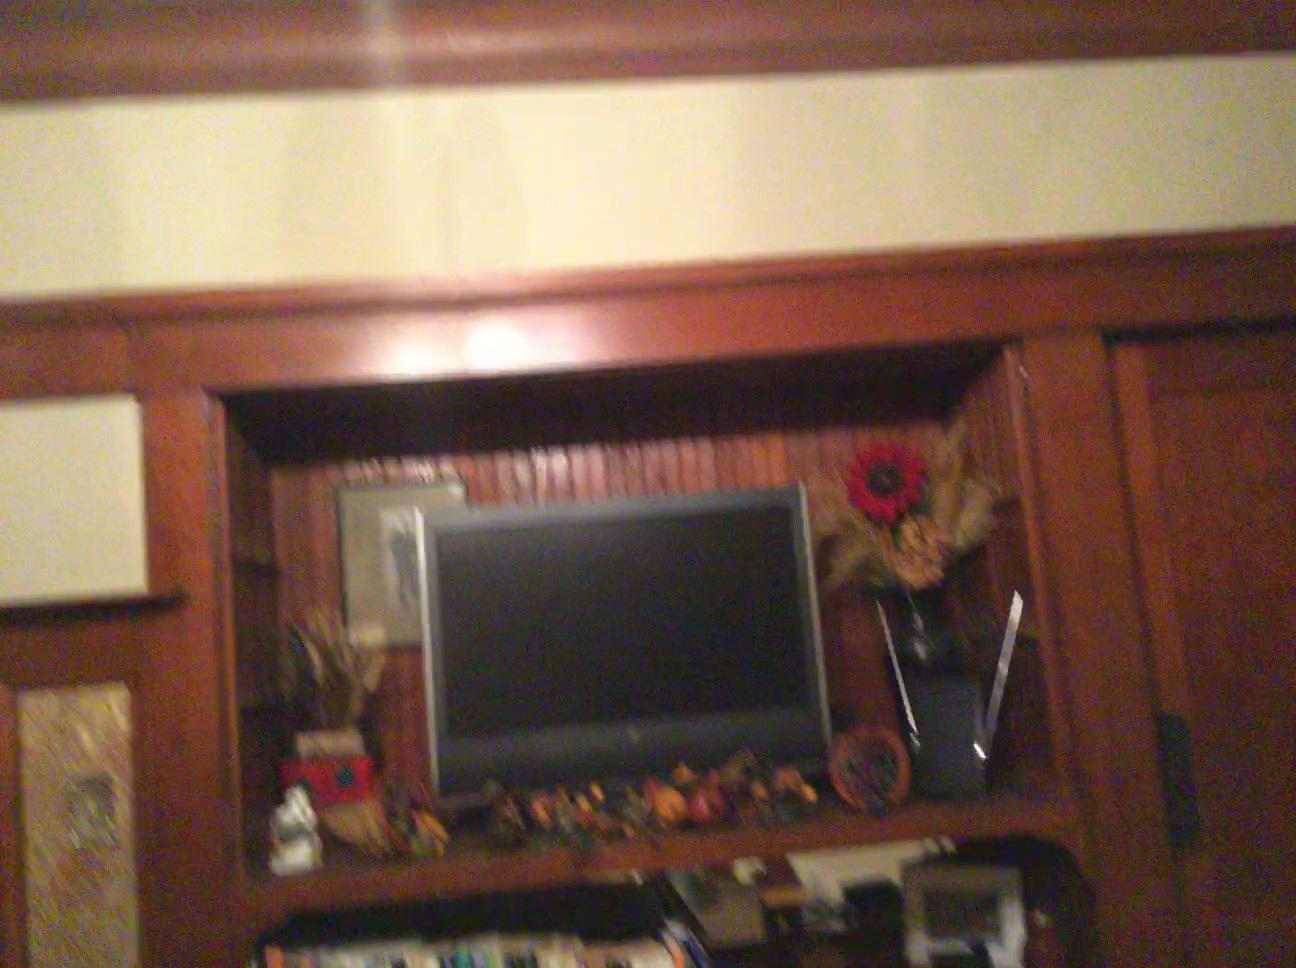
Question: Can the picture fit behind the door from the world's perspective? Final answer should be yes or no.
Answer: No